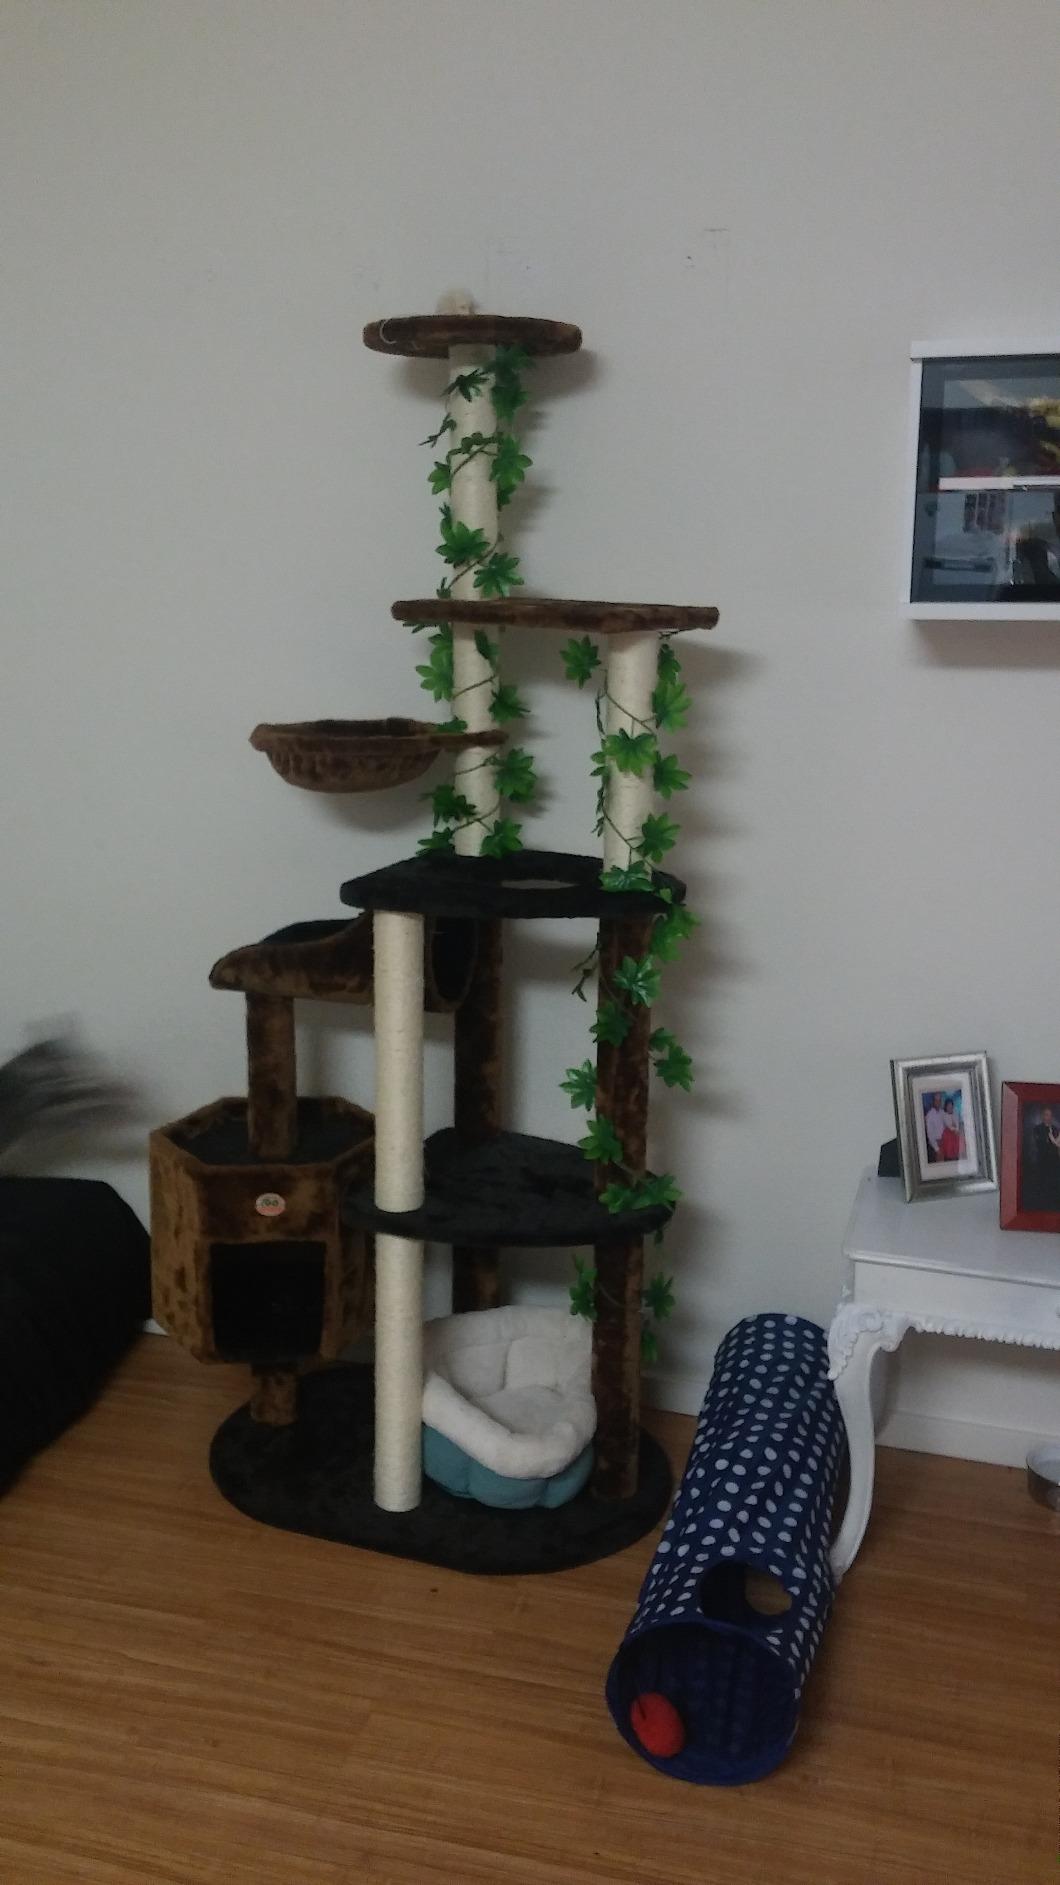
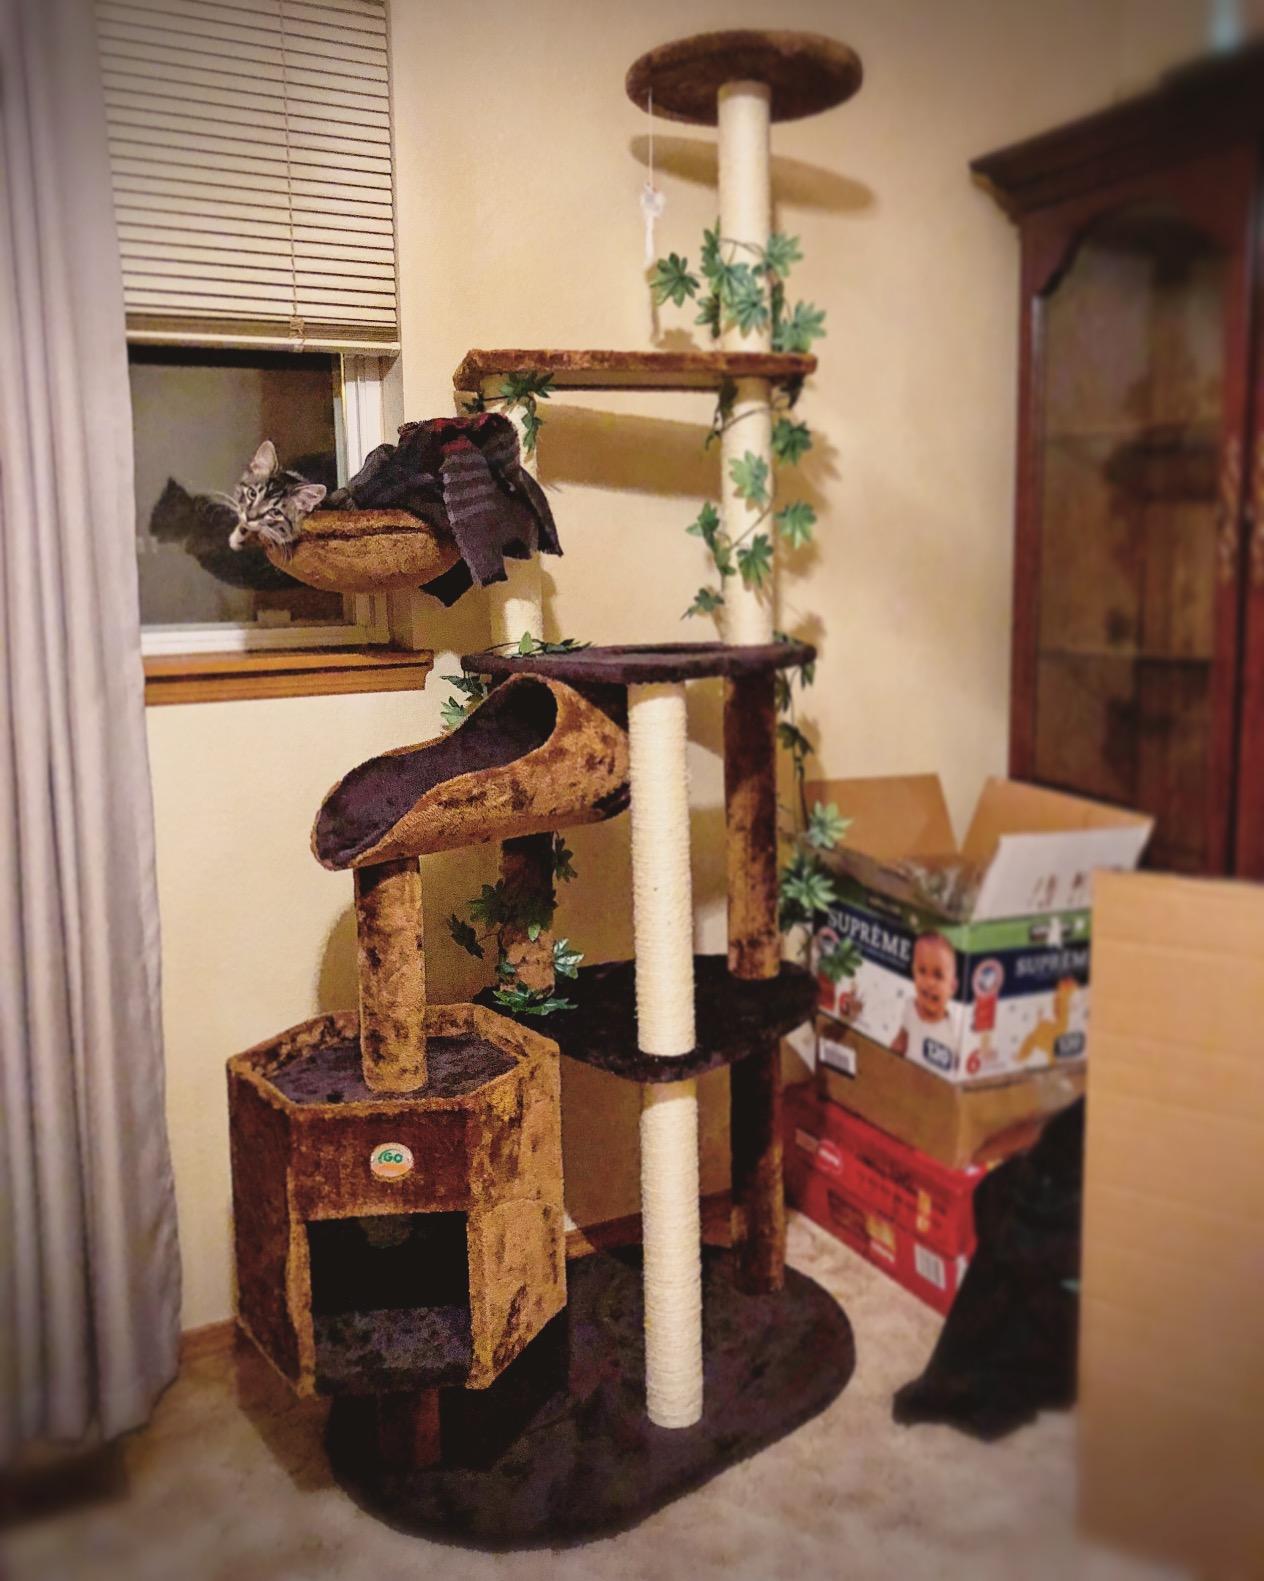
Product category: items_cat tree
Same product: yes